David Edwards (offensive lineman)

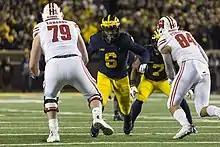
Edwards with the Wisconsin in 2018 playing against Michigan on October 13

Edwards committed to the Wisconsin Badgers in June 2014 and was initially considered to be a tight end. He was red-shirted for the 2015 season and made his first start in October of the 2016 season, playing right tackle for the Badgers.